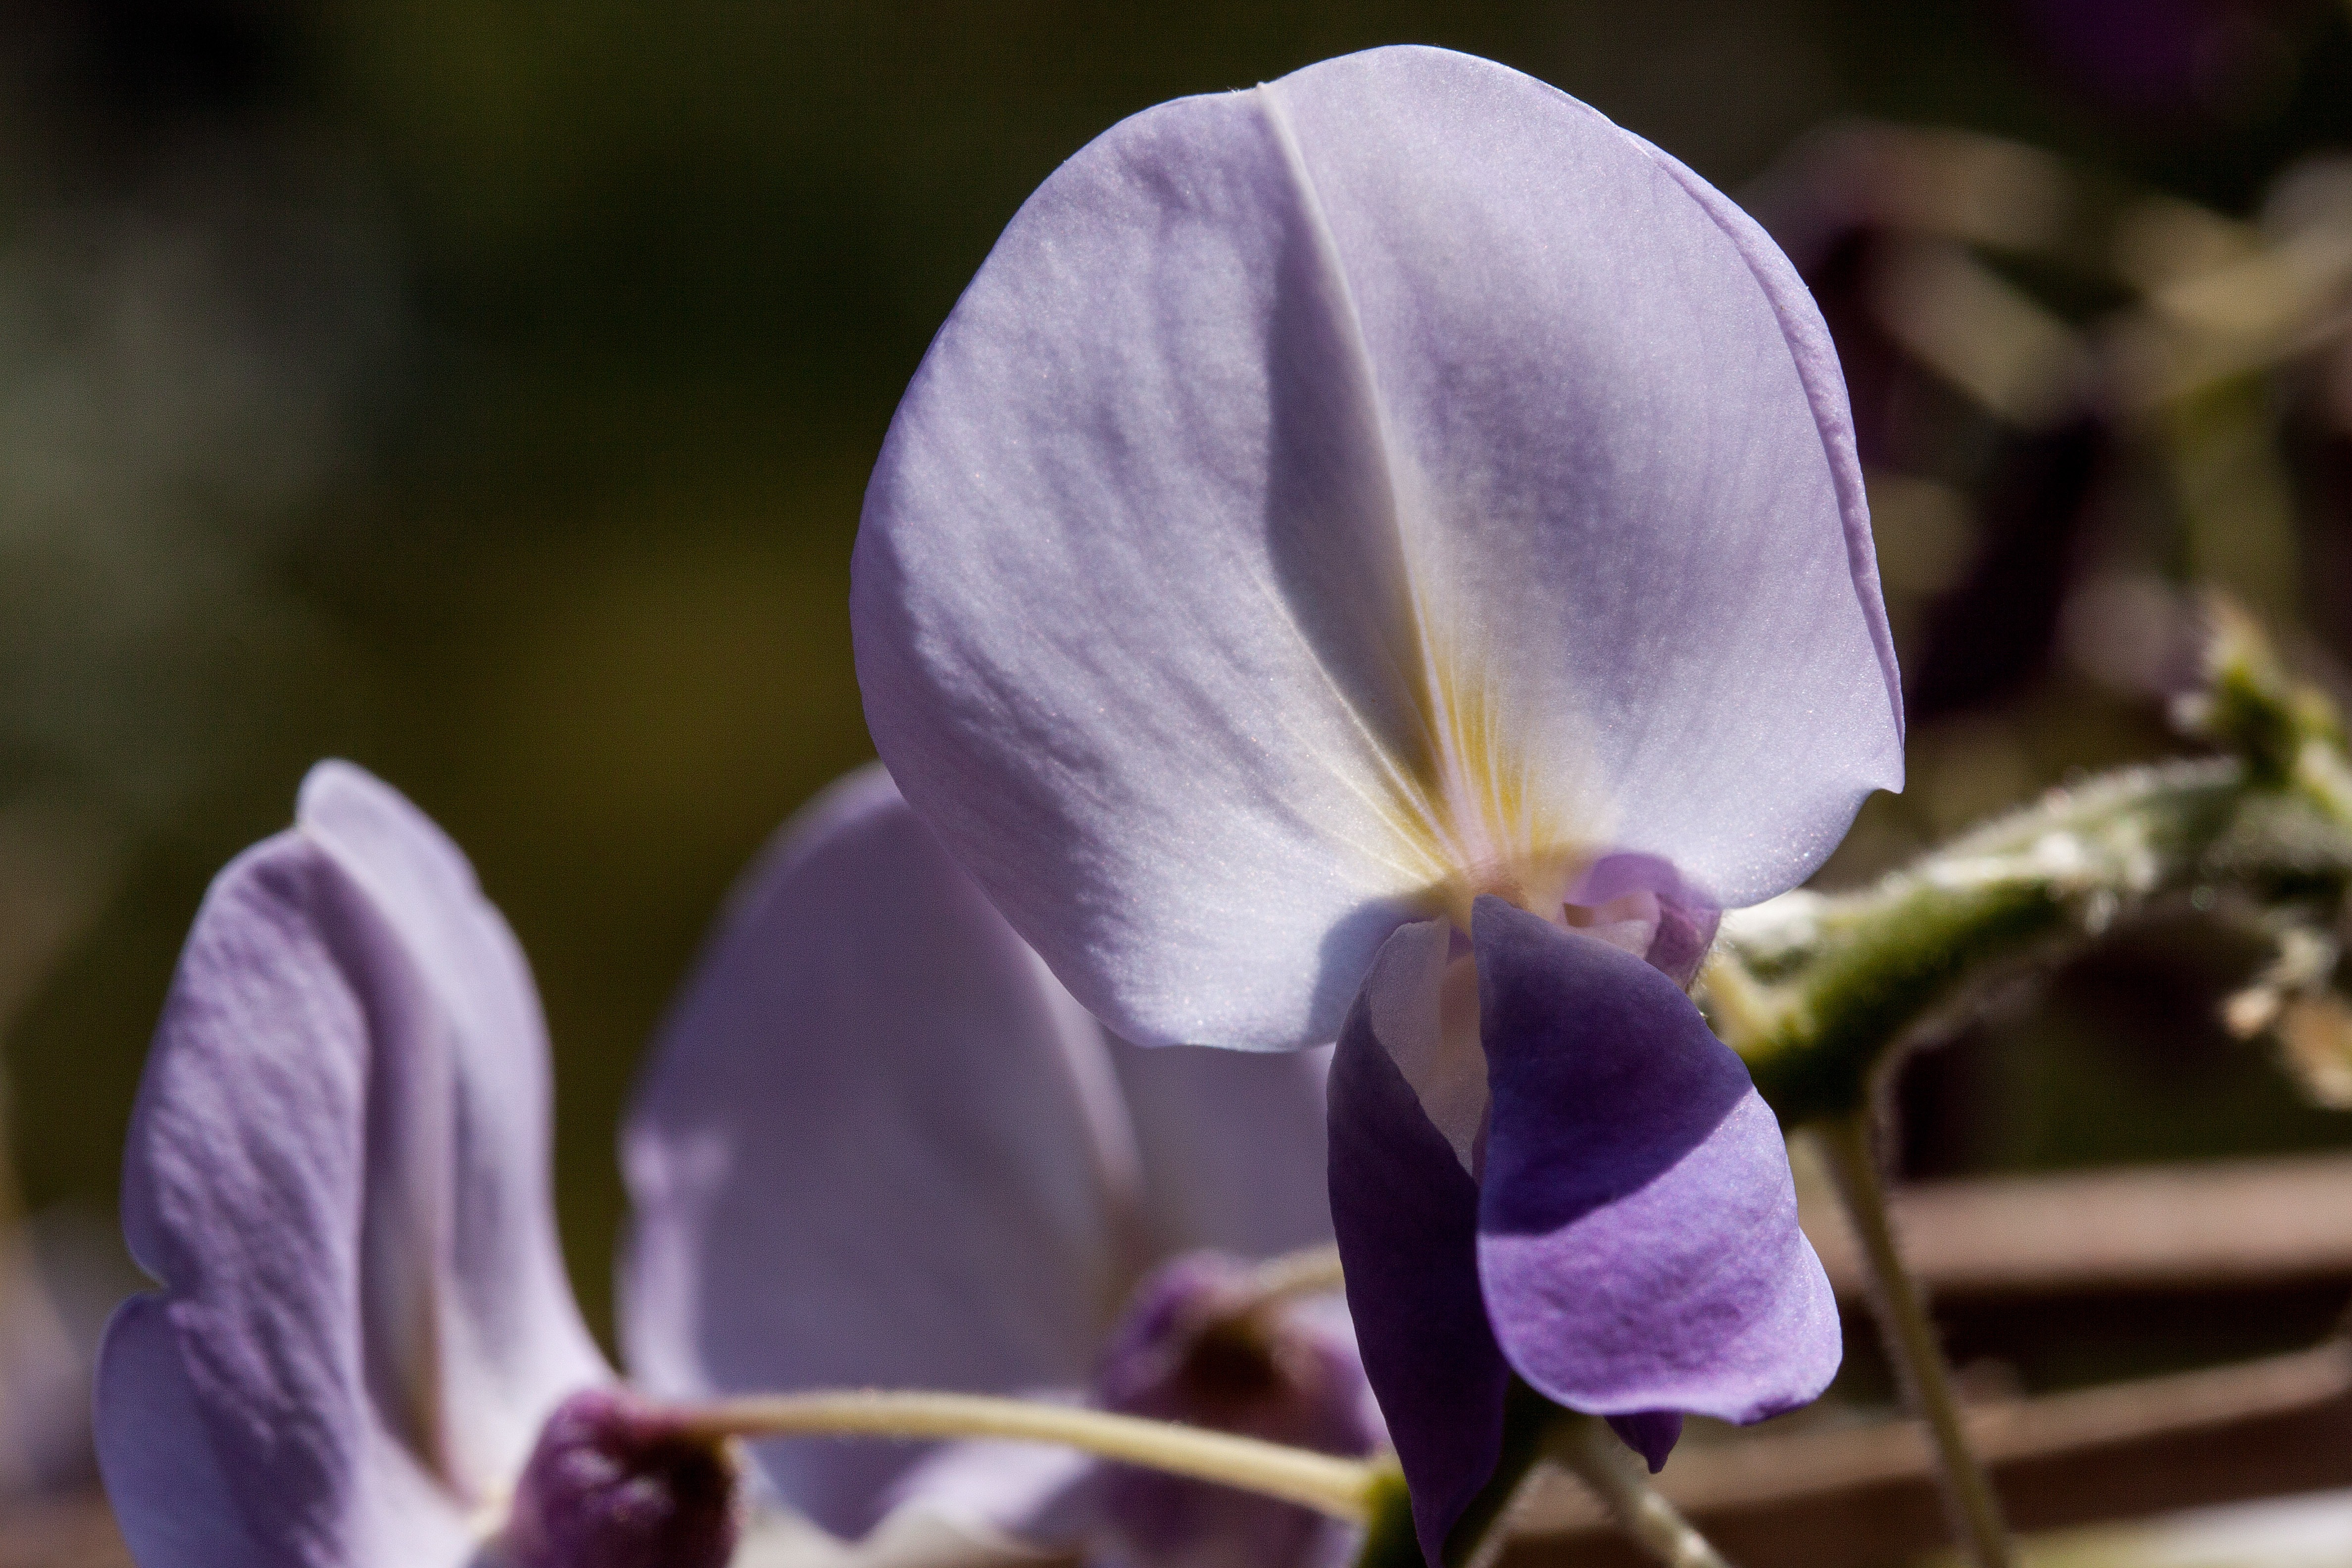
blossom, plant, flower, purple, petal, macro, botany, flora, wildflower, flowers, close up, iris, eye, toxic, liane, wisteria, viola, macro photography, climbing plants, flowering plant, fabaceae, blue rain, grapey, land plant, violet family, wisterien, glycinen, ticular, alkaloids